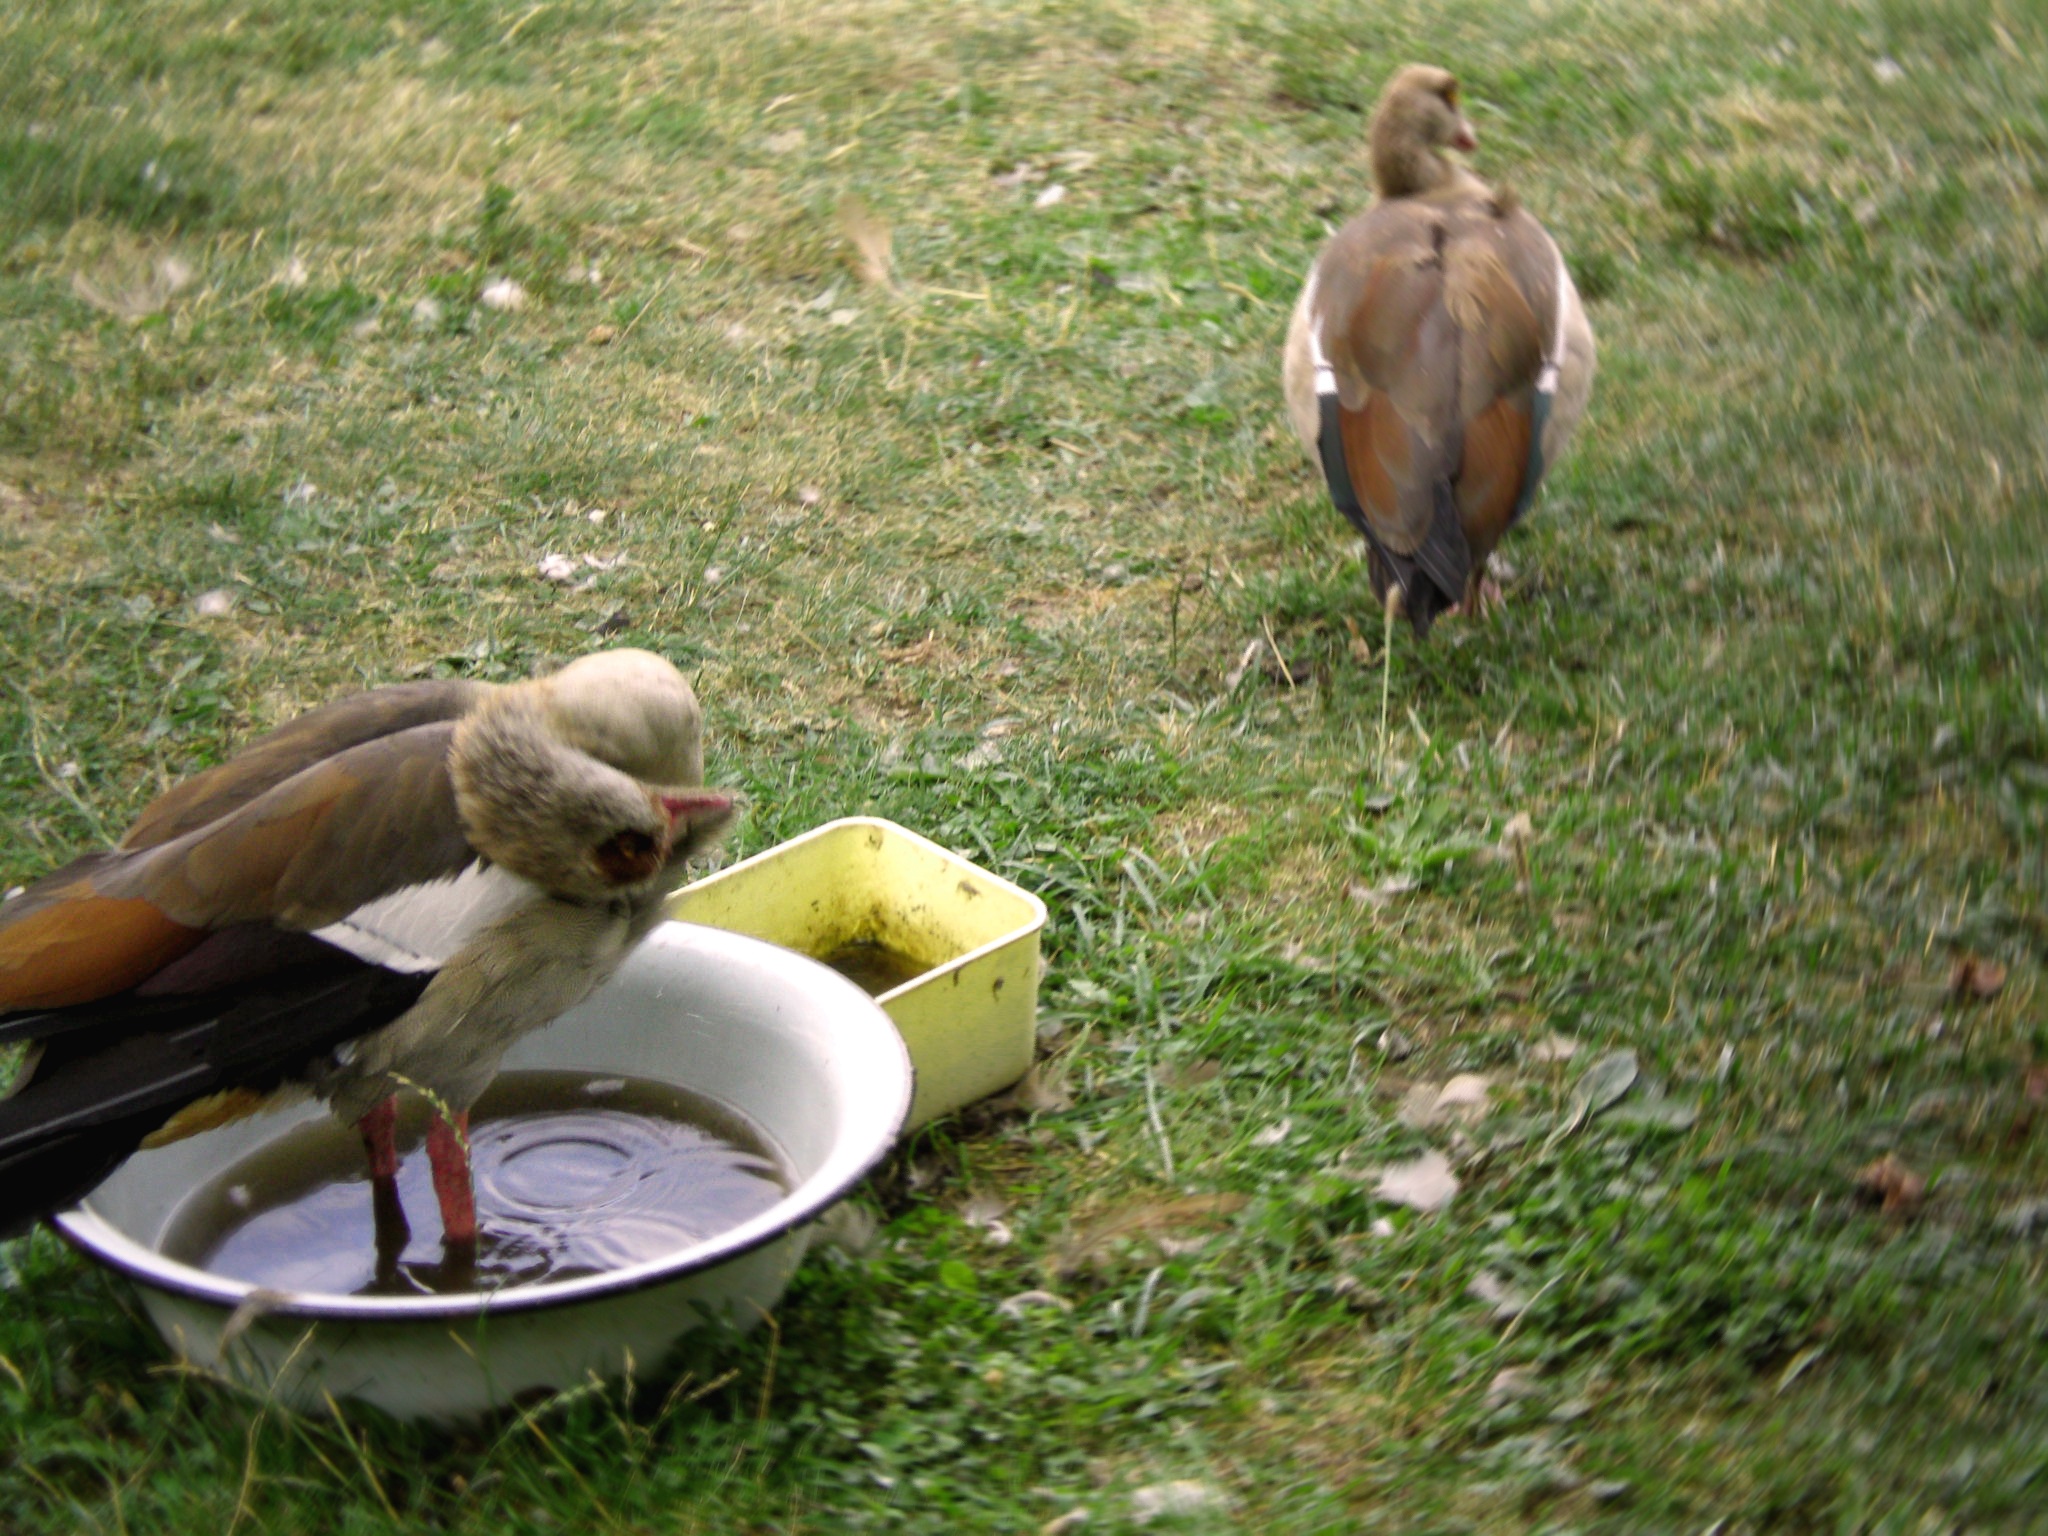
bird, fauna, duck, vertebrate, water bird